Jack O'Connell (English footballer)

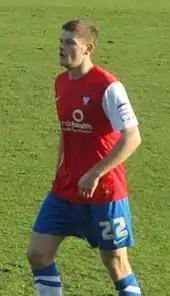
O'Connell playing for York City in 2013

O'Connell joined another League Two team, York City, on a one-month loan on 24 January 2013. He made his debut two days later in a 1–1 draw away to Gillingham. The loan was extended until the end of 2012–13 on 25 February 2013. O'Connell made 18 appearances for York before returning to Blackburn after his loan expired.